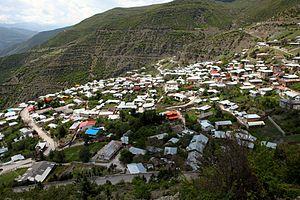
Alacht est une bourgade du nord de l'Iran, dans la province du Mazandaran. Elle est entourée de montagnes, ce qui lui procure un climat plus frais que la moyenne de la province.